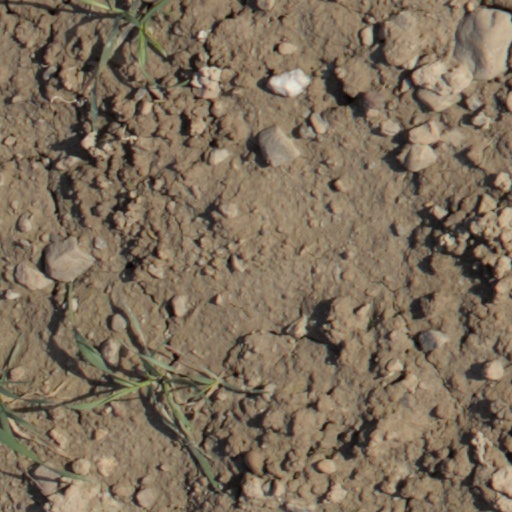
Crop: wheat